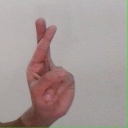
अक्षर: र